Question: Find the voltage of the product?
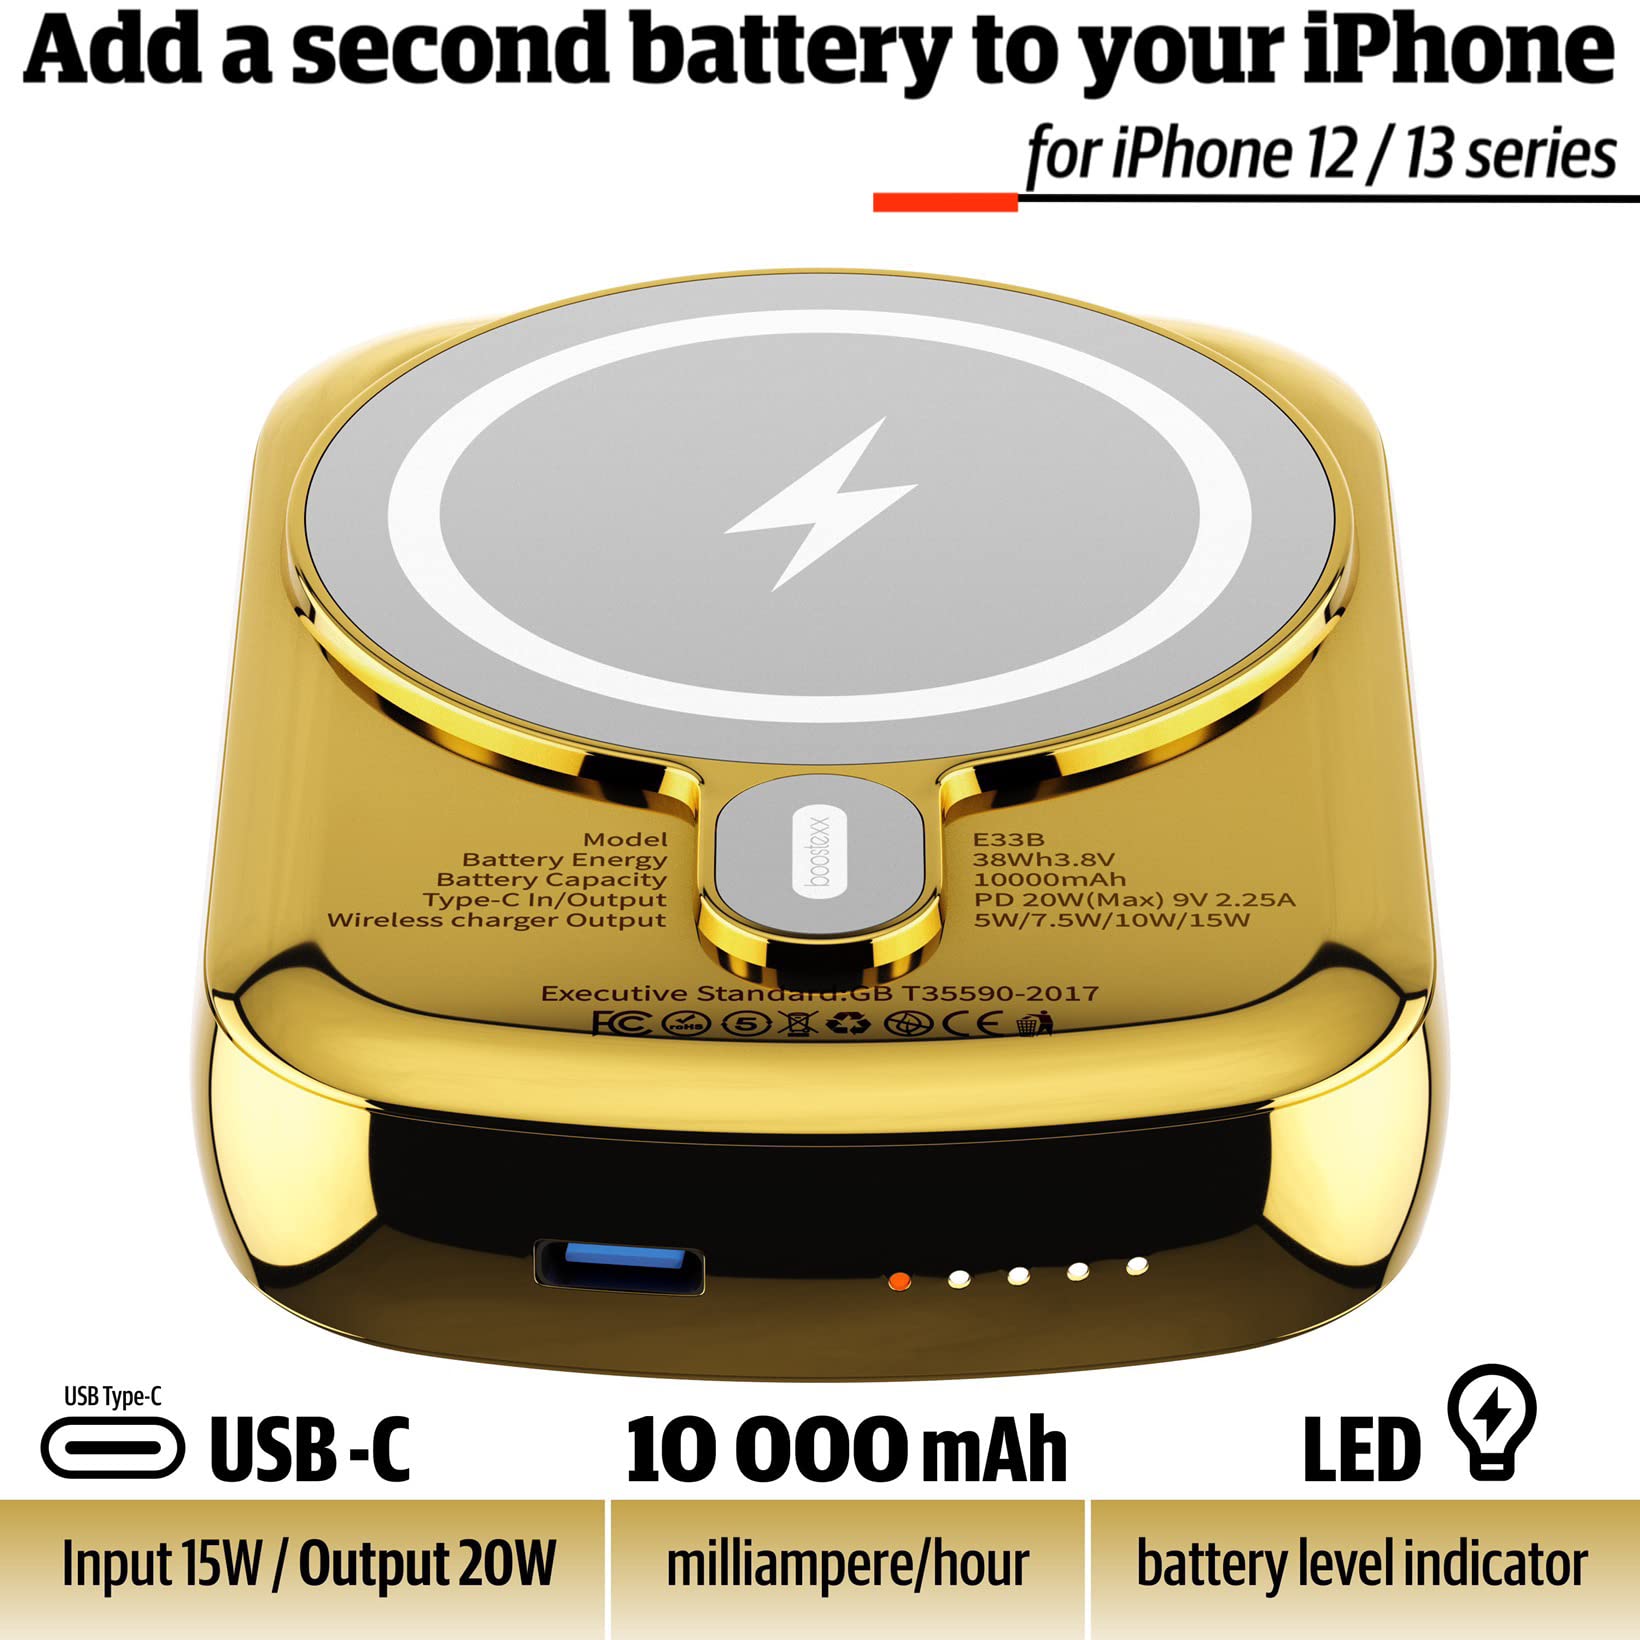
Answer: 9.0 volt